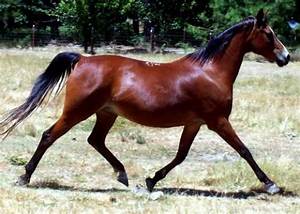
Label: cavallo